Expreszo

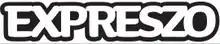
Expreszo-logo

Expreszo is the only magazine for lesbian, gay, bisexual and transgender youth in the Netherlands and Flanders. The magazine is published bi-monthly.